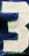
Number: 3